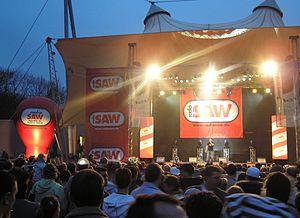
Radio SAW est une radio privée allemande régionale diffusant dans le Land de Saxe-Anhalt.